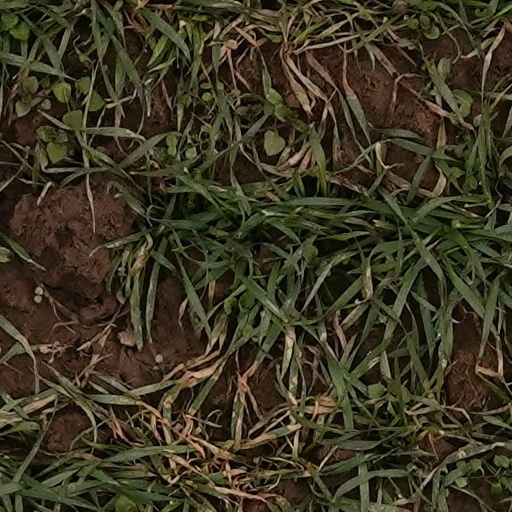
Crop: wheat